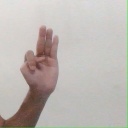
अक्षर: भ